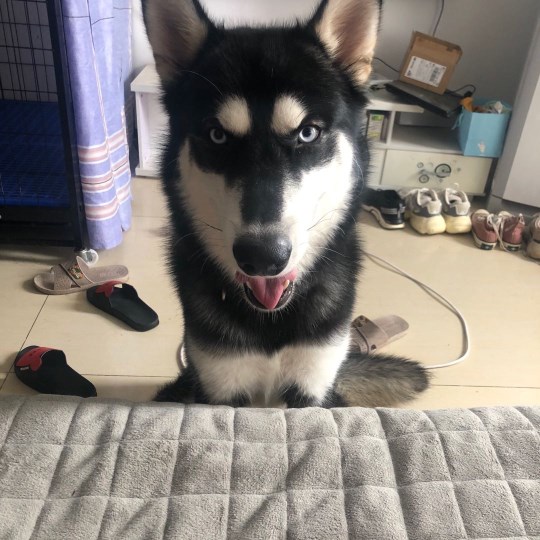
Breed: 1160-n000003-Siberian_husky